Love the Sinner

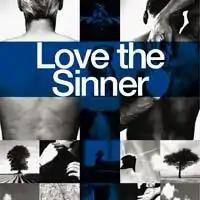

Love the Sinner is a play by Drew Pautz. It received its world premiere at the Royal National's Cottesloe Theatre on 11 May 2010. The production was directed by Matthew Dunster, with music by Jules Maxwell and sound design by Paul Arditti. The show played its final performance at the Cottesloe Theatre on 10 July 2010.